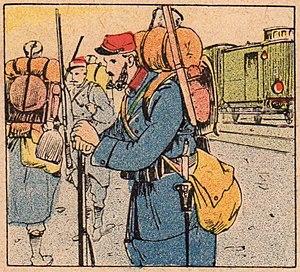
Extrait de
Le 32ᵉ régiment d'infanterie est un régiment d'infanterie de l'Armée de terre française créé sous la Révolution à partir du régiment de Bassigny, un régiment français d'Ancien Régime, définitivement dissous en 1985.